Park Wan-kyu

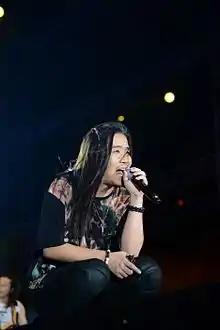

Park Wan-kyu (born December 1, 1973) is a South Korean singer. He was a lead vocalist of the band Boohwal, and left them to release his first solo album, with the title track "Love of a Thousands Years (천 년의 사랑)" that became his signature song in 1999 but returned to the group in 2019 after 22 years.